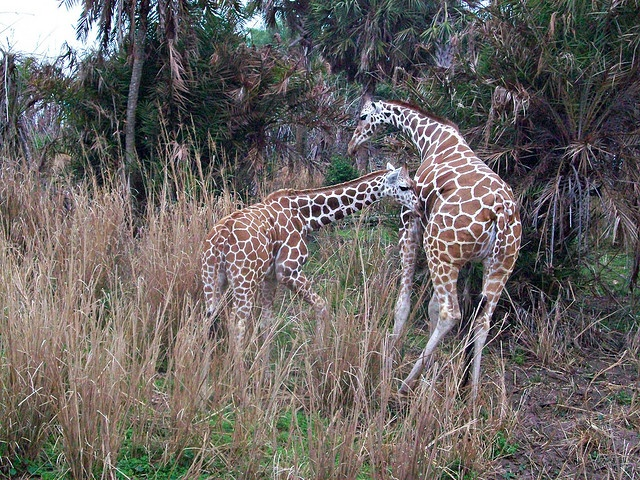
Two Zebras seems to be playing together in the wilderness.
There are two giraffes standing in tall grass.
Two giraffes playing around in their natural habitat.
A giraffe gently nudges his friend with his head.
Two giraffes in the woods surrounded by trees and grass.